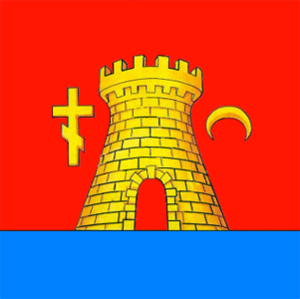
Otchakiv ou Otchakov est une ville de l'oblast de Mykolaïv, en Ukraine, et le centre administratif du raïon d'Otchakiv. Sa population était estimée à 14 360 habitants en 2017.